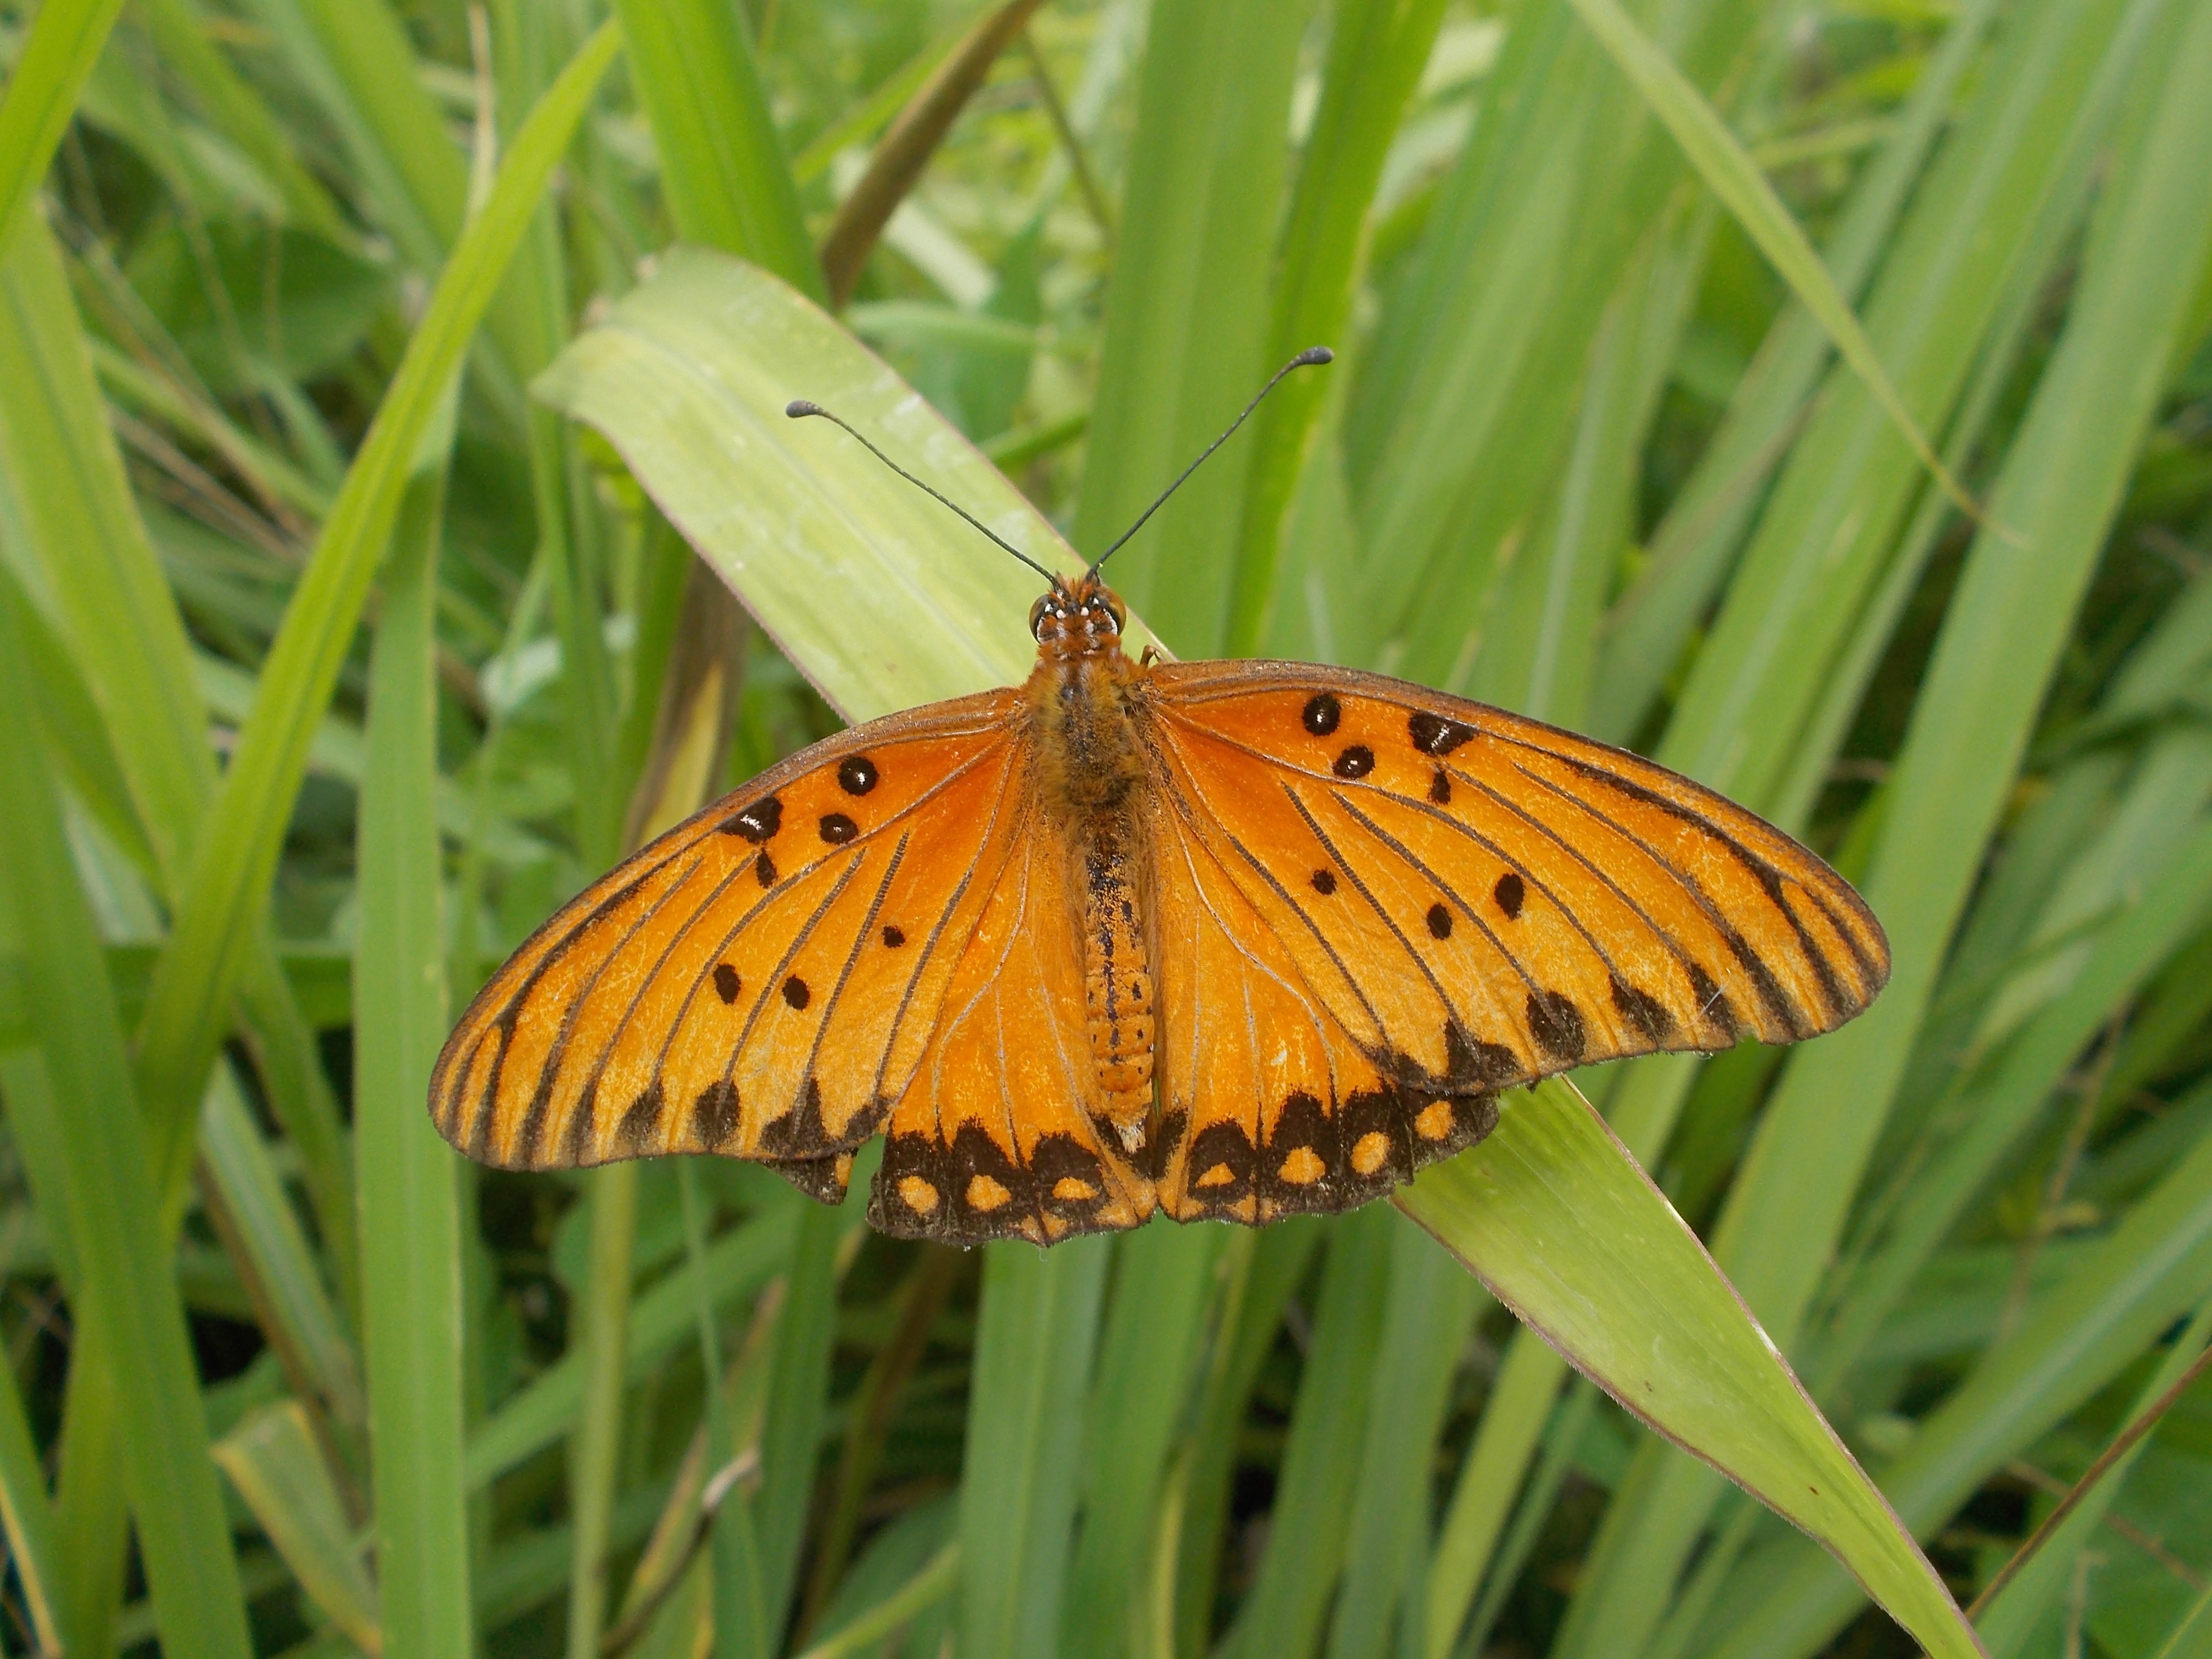
nature, wing, meadow, prairie, flower, wildlife, orange, insect, botany, butterfly, black, fauna, invertebrate, monarch butterfly, nectar, pieridae, macro photography, arthropod, pollinator, moths and butterflies, lycaenid, brush footed butterfly, colias